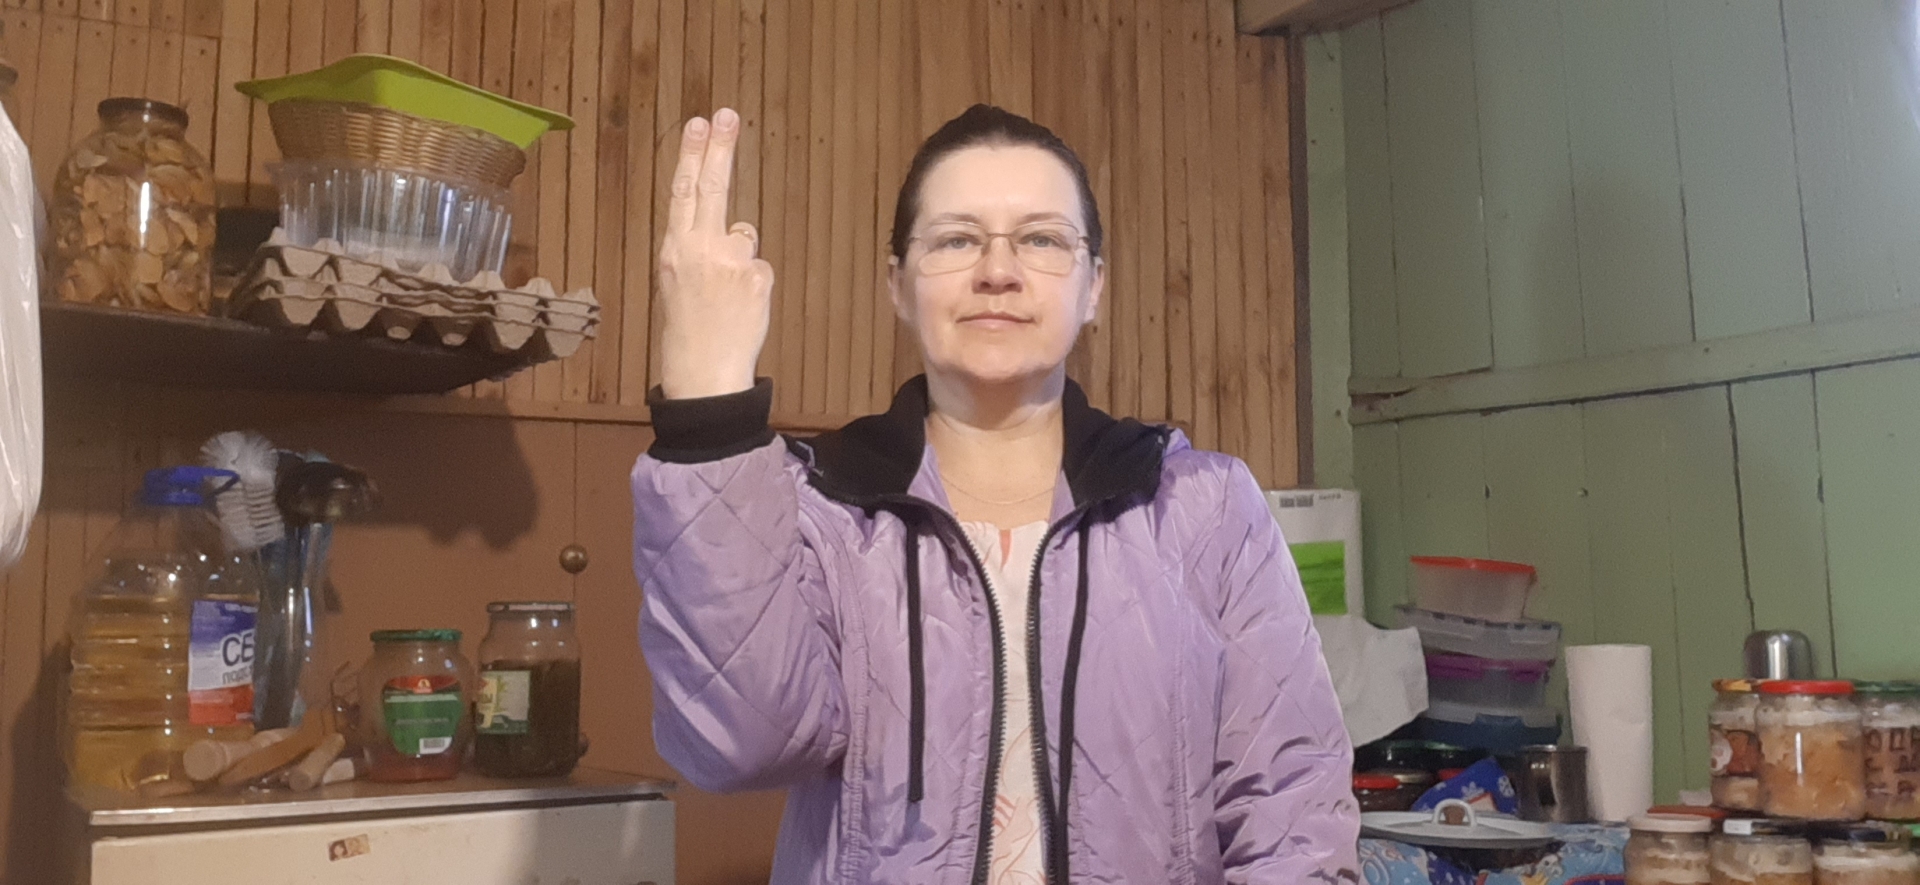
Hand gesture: two_up_inverted